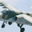
Label: airplane